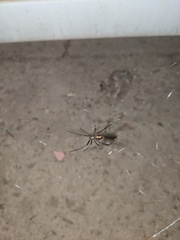
Species: Lactrodectus_hesperus